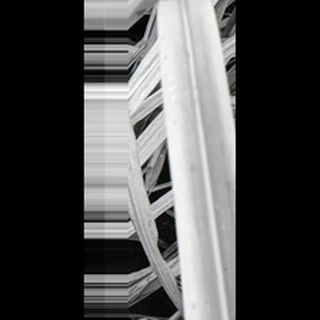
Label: sugarcane_yellow_leaf_disease